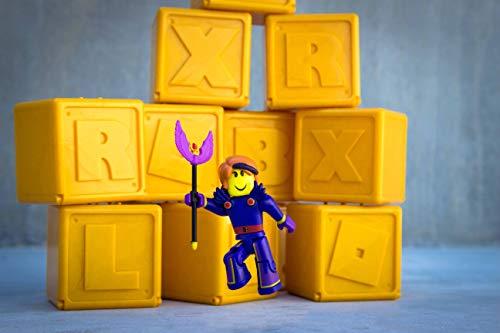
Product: Roblox Celebrity Mystery Figure Series 1, Polybag of 6 Action Figures
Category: Toys & Games | Toy Figures & Playsets | Playsets & Vehicles | Playsets
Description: Bring the world of Roblox to life with one of 24 collectible Celebrity Collection Series 1 Mystery Box figures.
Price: $17.55
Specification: ProductDimensions:3x3x3inches|ItemWeight:11.2ounces|ShippingWeight:11.2ounces(Viewshippingratesandpolicies)|DomesticShipping:ItemcanbeshippedwithinU.S.|InternationalShipping:ThisitemcanbeshippedtoselectcountriesoutsideoftheU.S.LearnMore|ASIN:B078HD3VLD|Itemmodelnumber:19894|Manufacturerrecommendedage:6yearsandup